Netherlands Armed Forces

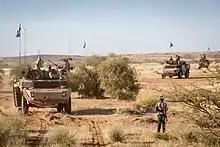
Dutch forces patrolling the plains north of Gao using Fennek reconnaissance vehicles.

Special forces of the Korps Commandotroepen were deployed to Mali since 2014 as part of the UN mission MINUSMA. The primary task of the Dutch forces was to gather intelligence on local Islamist and rebel groups and to protect the people of Mali against said groups. Since 2016, conventional detachments consisting of 11 Air Assault Brigade and 13 Light Brigade troops were part of the MINUSMA rotations as well. Additionally, the Dutch contribution consisted of a RNLAF AH-64 Apache and CH-47 Chinook detachment which provided the necessary air support and transport for the infantry units on the ground.